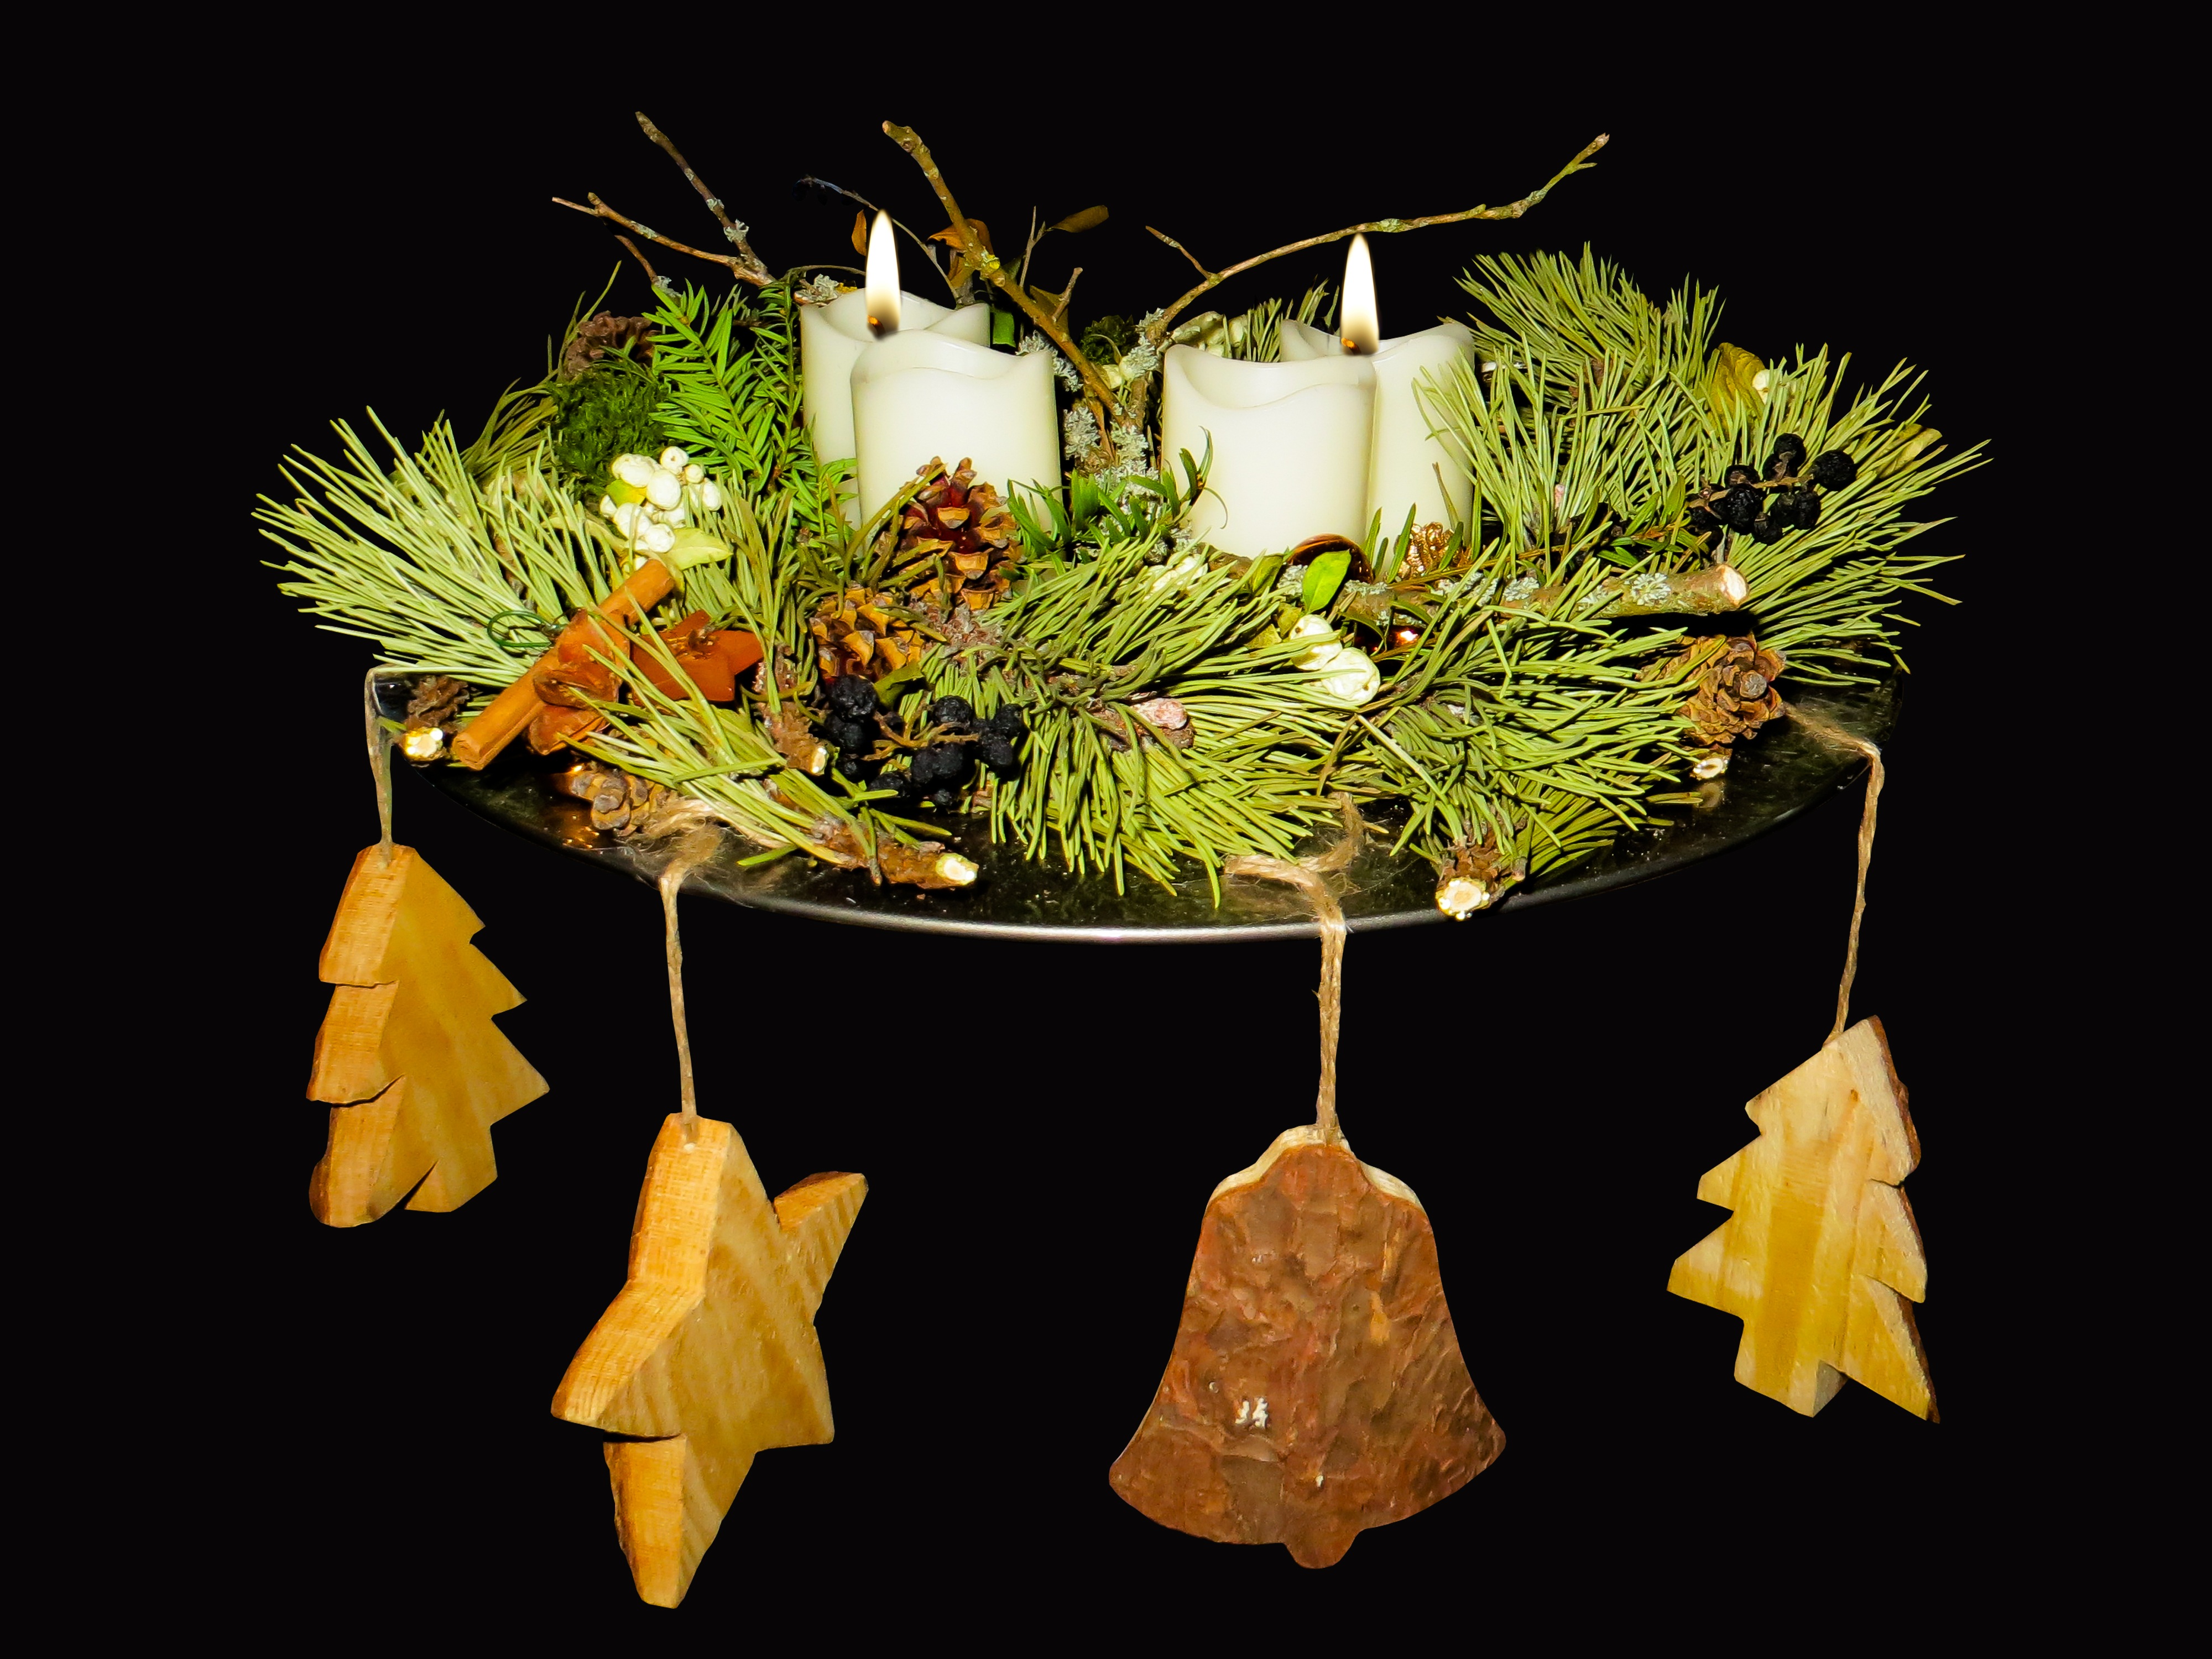
branch, plant, leaf, flower, flame, yellow, candle, christmas, flora, arrangement, advent, christmas time, art, illustration, contemplative, december, candlelight, advent wreath, floristry, christmas jewelry, wax, ikebana, floral design, exemption, second candle, flower arranging